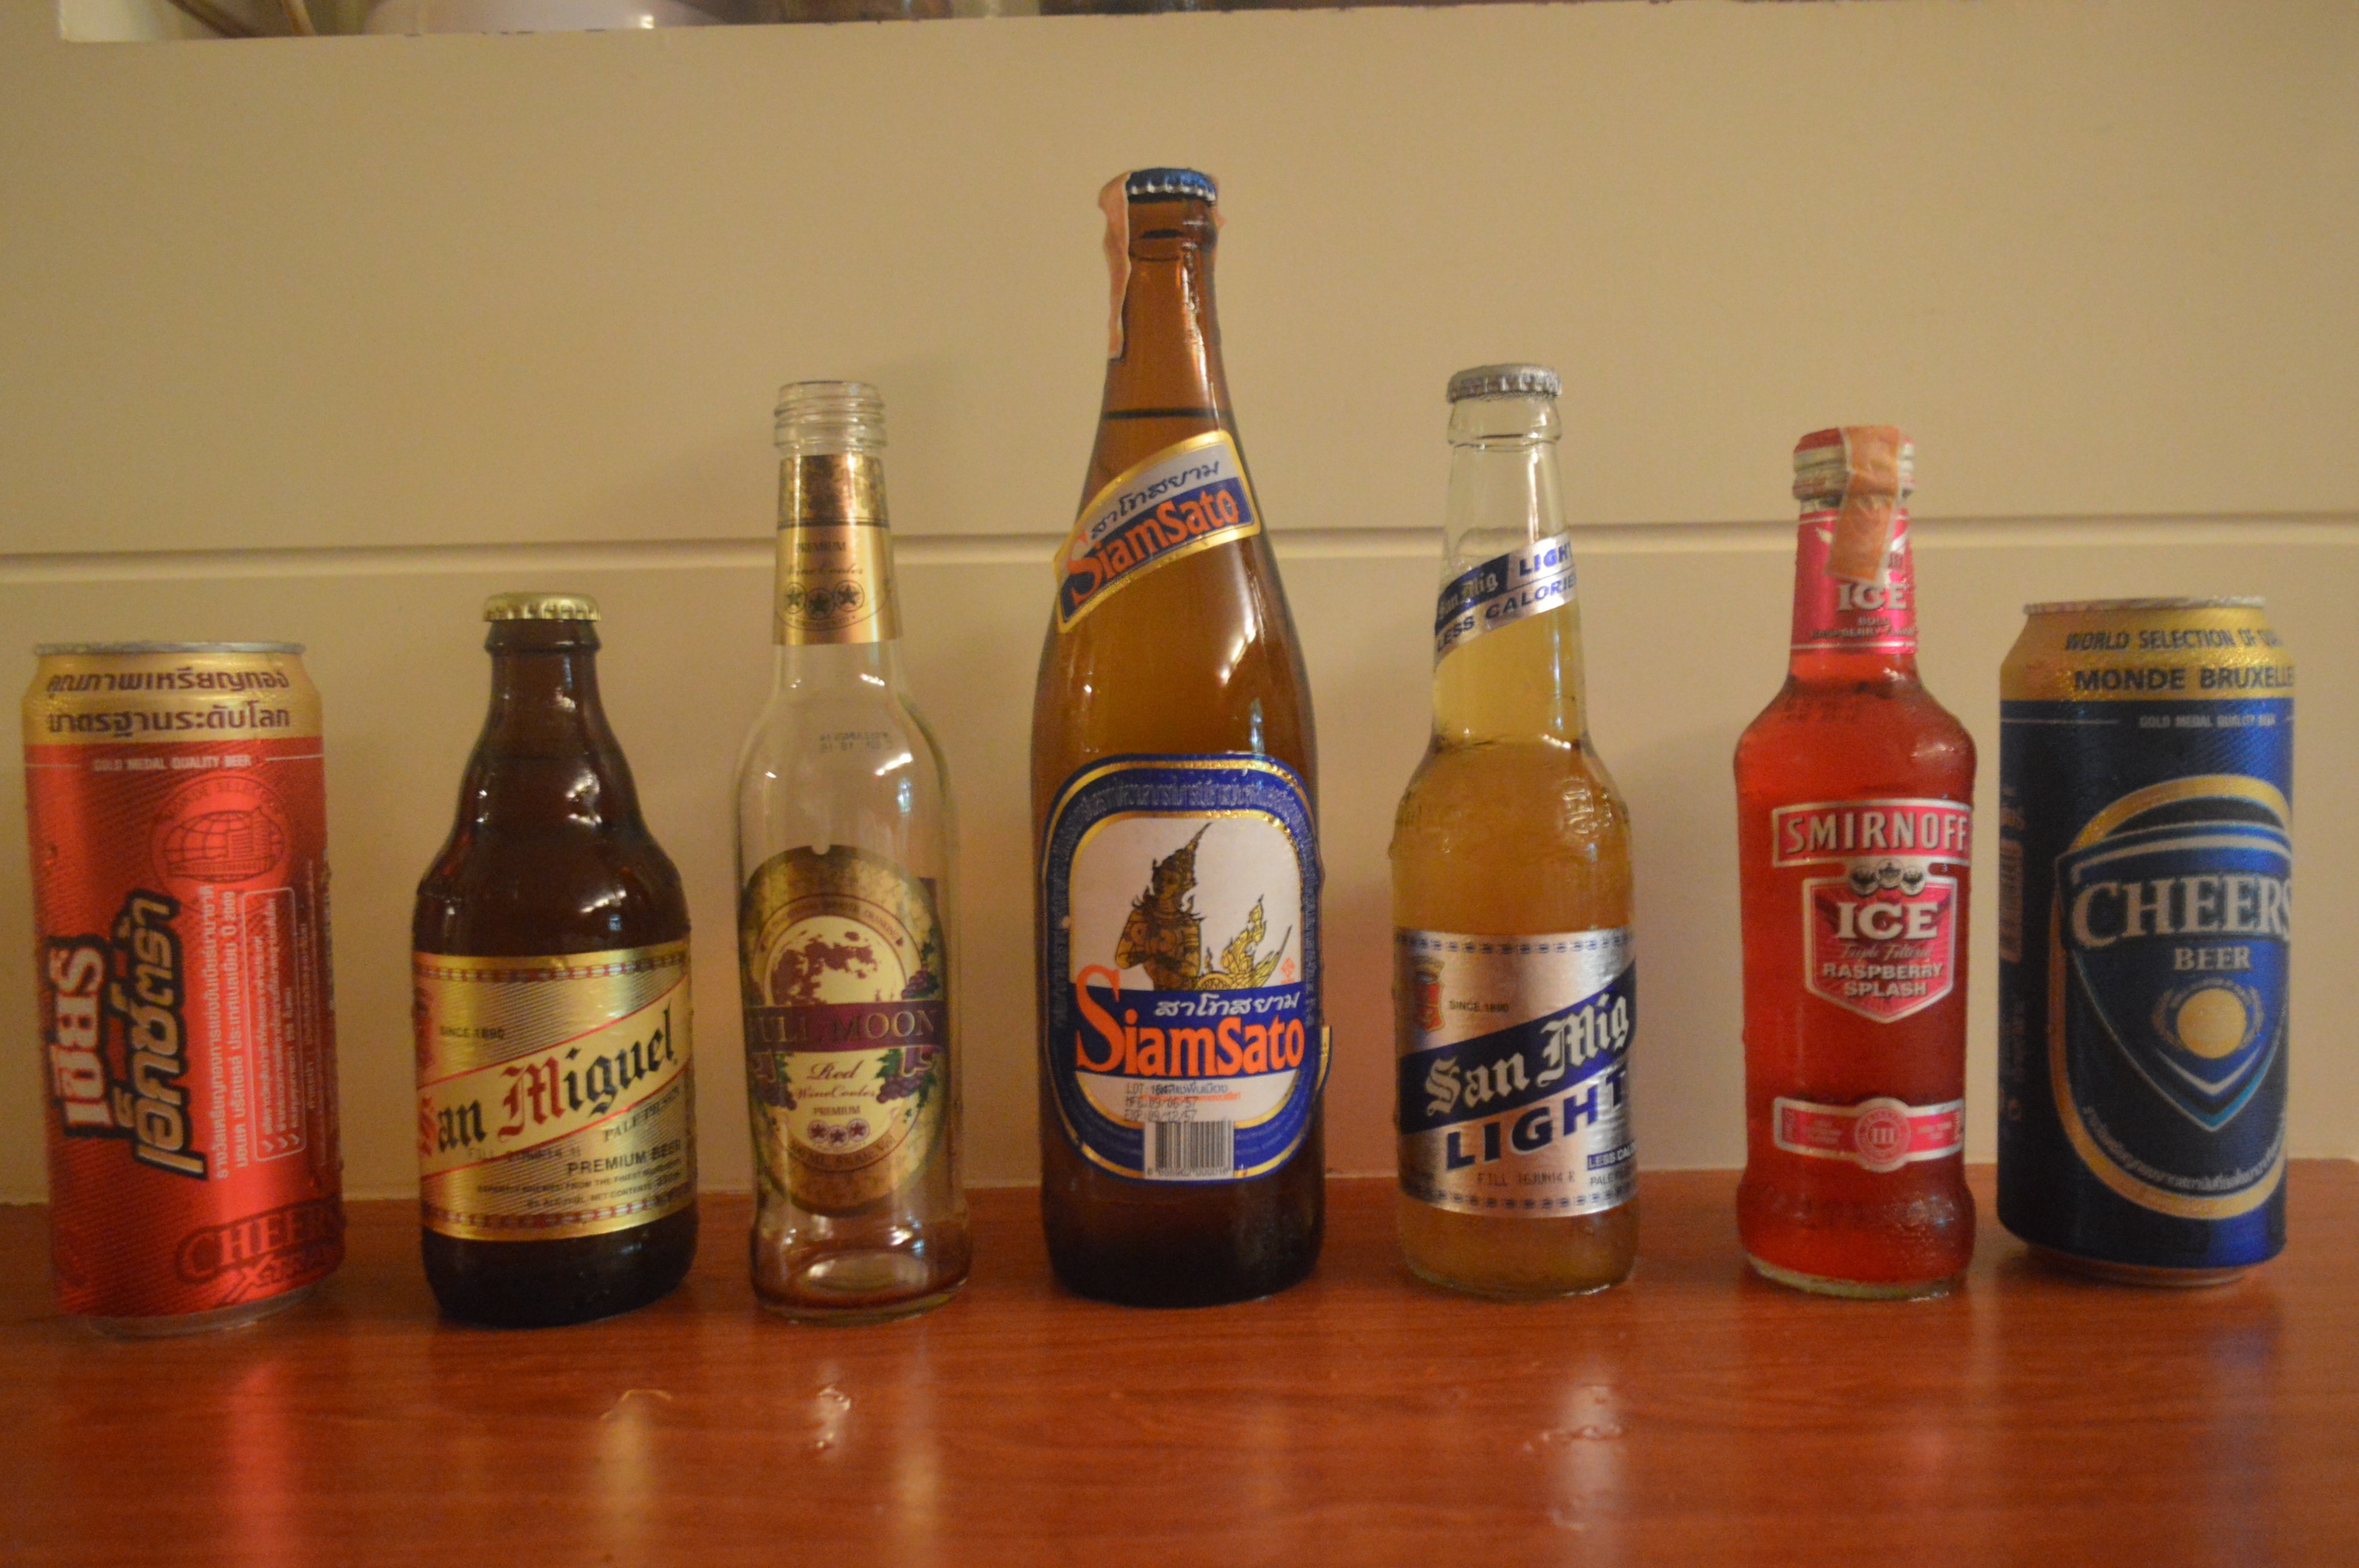
drink, bottle, beer, glass bottle, beer bottle, liqueur, alcoholic beverage, distilled beverage, drinkware